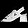
Label: Sandal